Wikimedia Foundation v. NSA

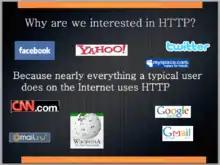
NSA slide referring to Wikipedia as a surveillance target

Upstream surveillance was first revealed in May 2013 by Edward Snowden, a former NSA analyst. A previous challenge by the ACLU, "Clapper v. Amnesty International USA", failed for lack of standing. In the light of some of the leaks by Snowden, which included an above Top Secret NSA slide that specifically referred to Wikipedia as a target for HTTP surveillance, the Wikimedia Foundation pushed forward with a legal complaint against the NSA for violating its users' First and Fourth Amendment rights.